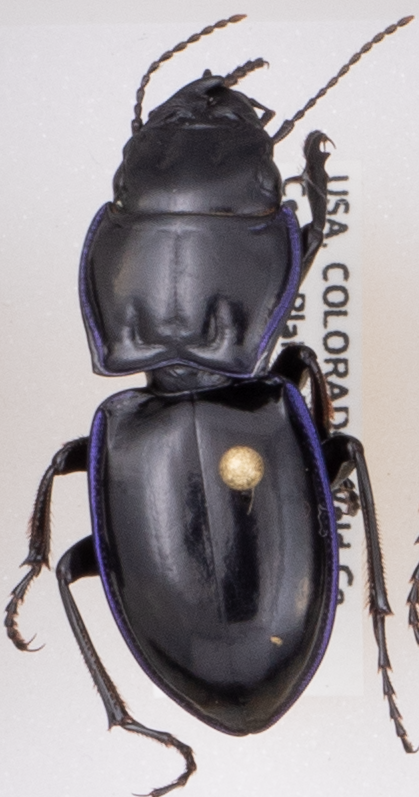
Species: Pasimachus elongatus
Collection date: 2020-07-08
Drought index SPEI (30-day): -0.03
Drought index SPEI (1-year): -0.71
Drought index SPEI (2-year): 0.17